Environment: real
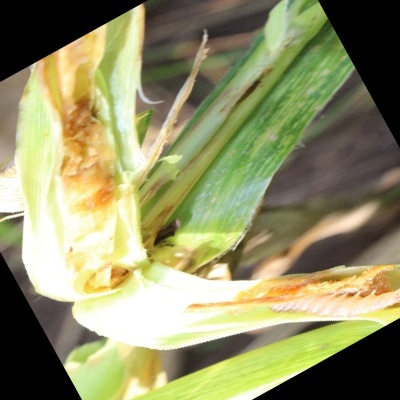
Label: fall_armyworm